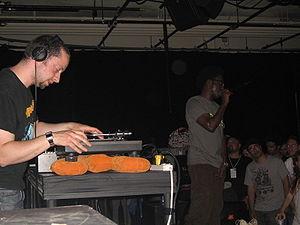
Kode9, né à Glasgow en 1974, est un DJ londonien, artiste producteur de musique électronique et propriétaire du label Hyperdub. Il collabore notamment avec le MC The Spaceape. Sa musique s'inspire de ce qu'il appelle le « hardcore continuum », mais aussi du dub reggae. Il fait partie des premiers acteurs de la scène Dubstep, qu'il conçoit comme une continuation du hardcore anglais.